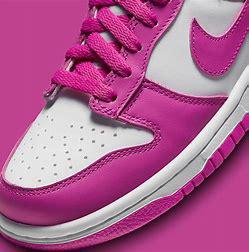
Brand: Nike
Model: kg Nike Dunk